Javier López Zavala

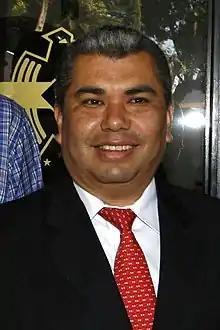

Javier López Zavala (born 9 January 1969) is a Mexican politician affiliated with the PRI. As of 2013 he served as Deputy of the LXII Legislature of the Mexican Congress representing Puebla.